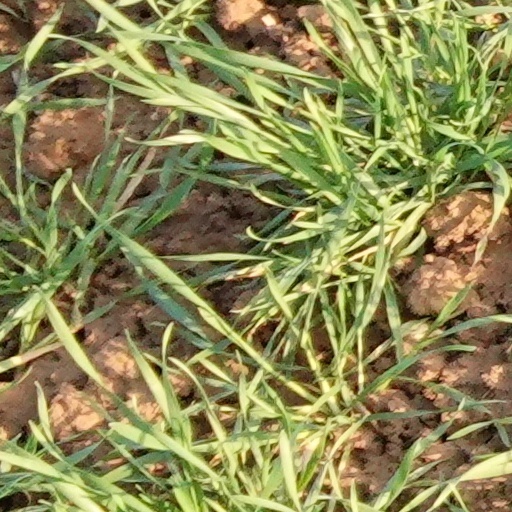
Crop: wheat